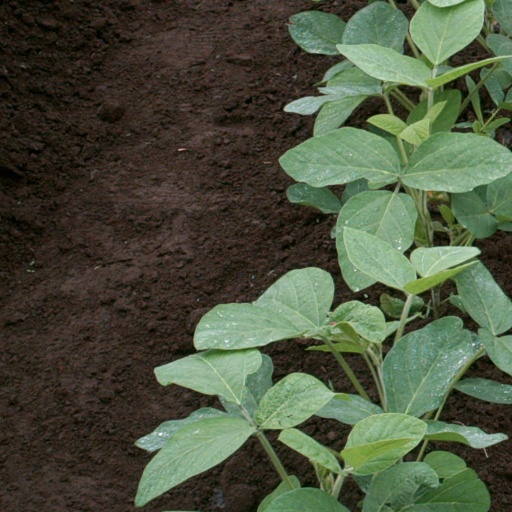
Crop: soybean